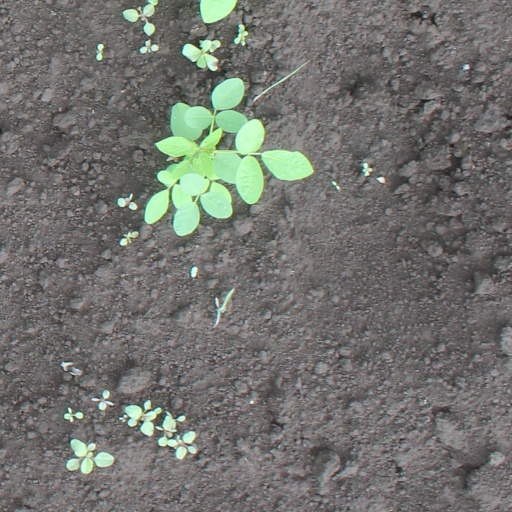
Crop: soybean